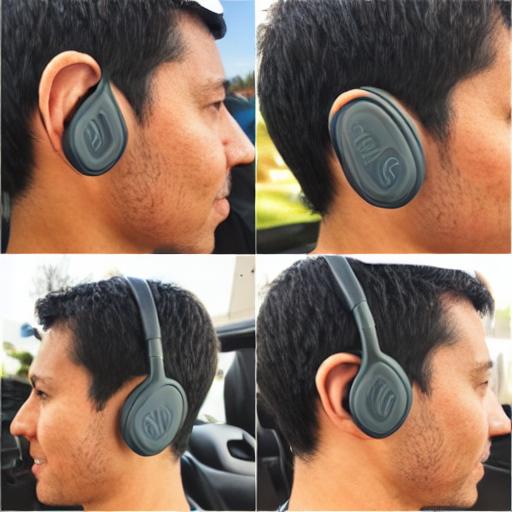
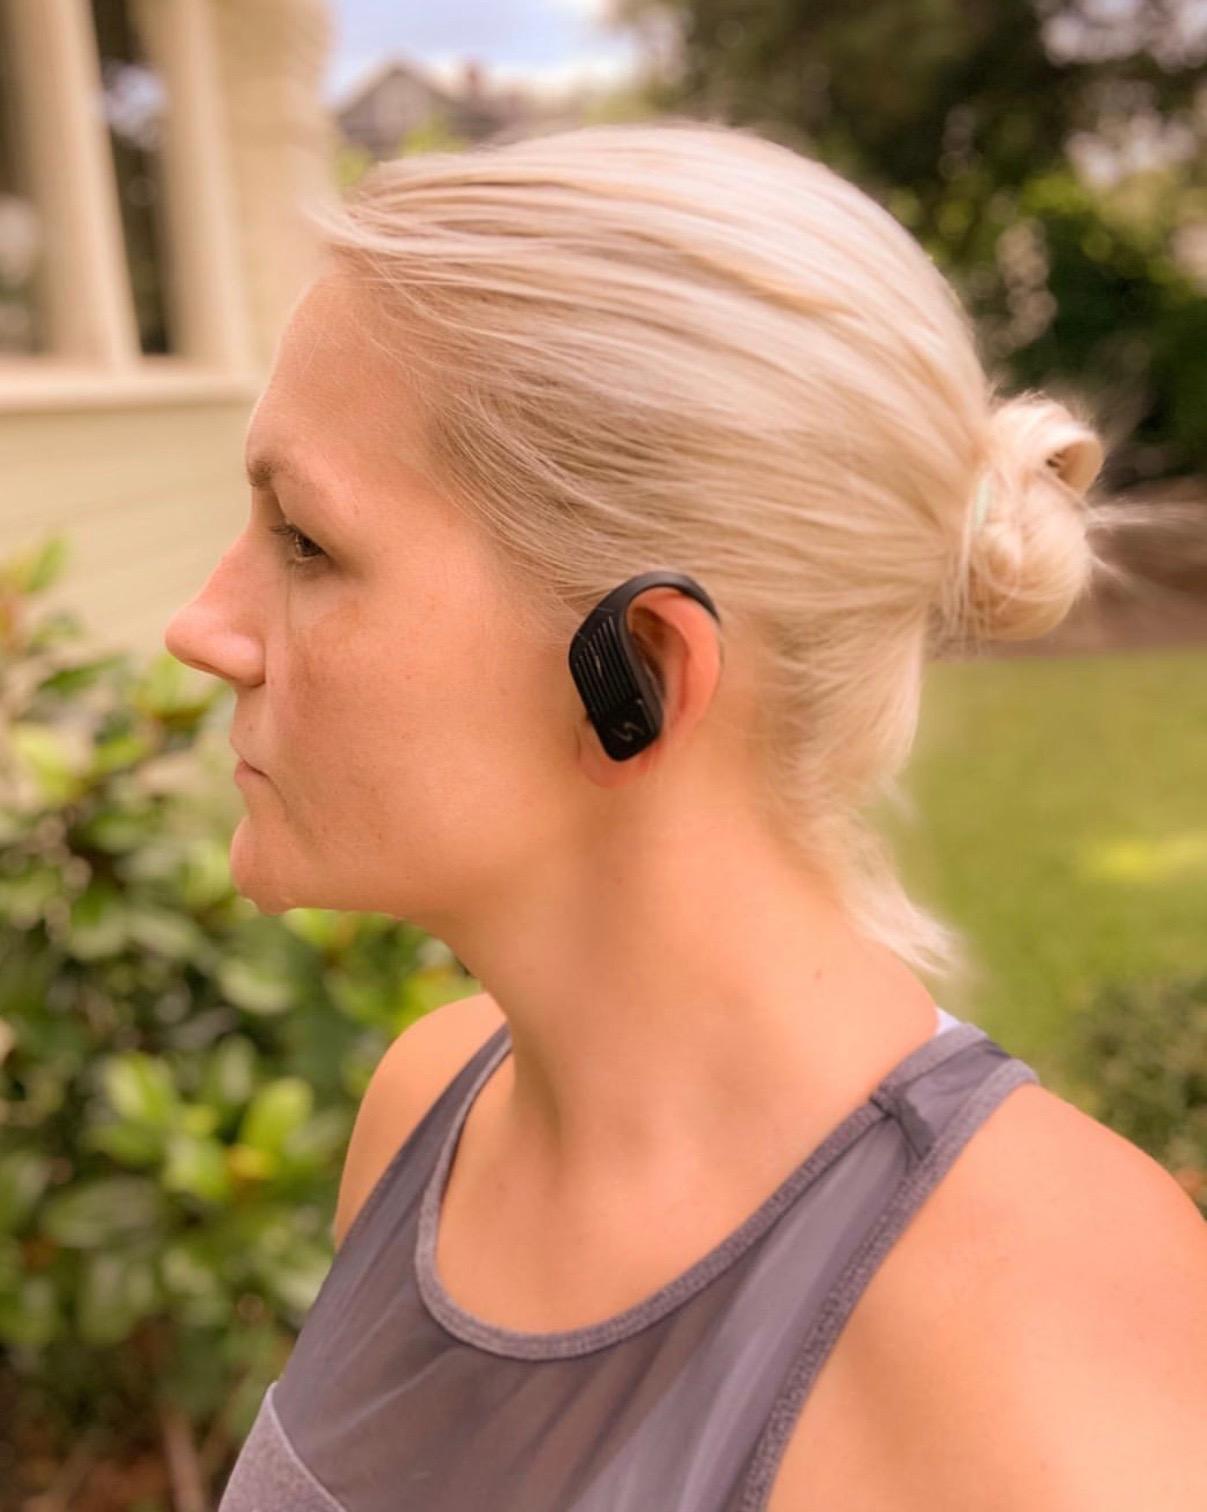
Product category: earbuds
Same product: no